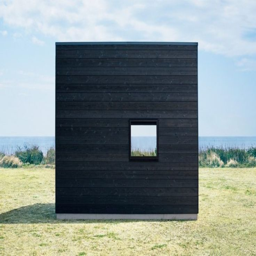
the door is glazed and there 's a small window on the opposite wall